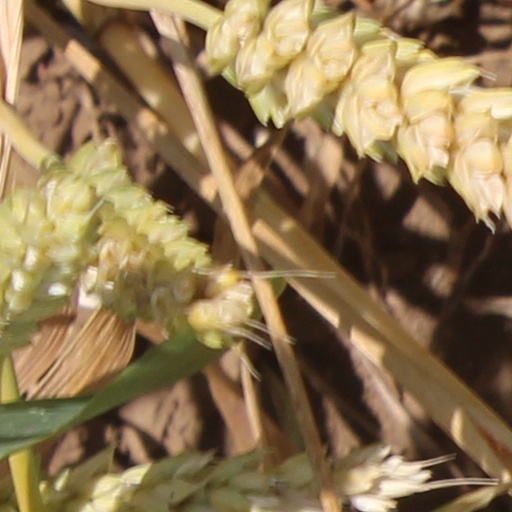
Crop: wheat